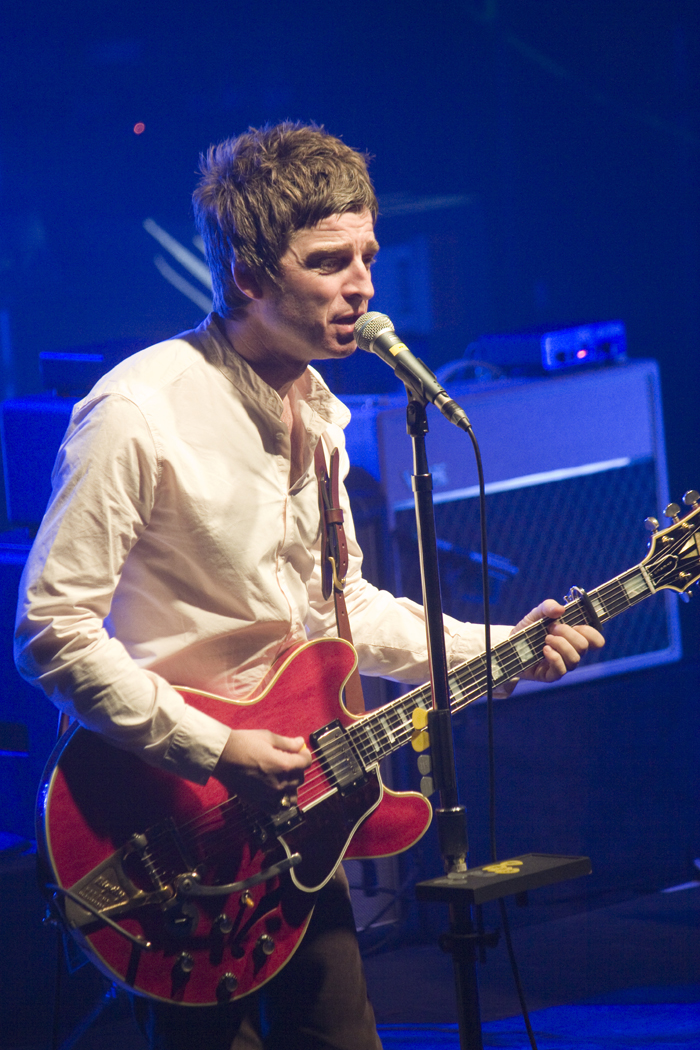
โนล แกลลาเกอร์

| name = โนล แกลลาเกอร์
| image = Noel Gallagher at Razzmatazz, Barcelona, Spain-5March2012 (3).jpg
| caption = โนล แกลลาเกอร์ ในปี 2012
| birth_name = โนล ทอมัส เดวิด แกลลาเกอร์
| birth_place = แมนเชสเตอร์
| instrument = ร้องนำ, กีตาร์เบส, กีตาร์, เปียโน, คีย์บอร์ด (เครื่องดนตรี)|คีย์บอร์ด, ไวโอลิน, แบนโจ, กลอง
| genre = ร็อก, บริตป็อป, ออลเทอร์นาทิฟร็อก , ไซเคเดลิกร็อก
| occupation = นักร้อง, นักแต่งเพลง
| years_active = ค.ศ. 1991 - ปัจจุบัน
| label = Creation RecordsBig Brother RecordingsEpic Records Sour Mash records
| associated_acts = โอเอซิส (วงดนตรี)|โอเอซิส โนลแกลลาเกอส์ไฮฟลายอิงเบิดส์
| background = solo_singer
โนล ทอมัส เดวิด แกลลาเกอร์ (; 29 พฤษภาคม ค.ศ. 1967) เป็น นักร้อง นักแต่งเพลง นักดนตรีชาวอังกฤษ เขายังทำหน้าที่เป็นมือกีตาร์และร้องนำอีกทั้งยังมีส่วนในการแต่งเนื้อเพลงในวงร็อคอังกฤษ โอเอซิส (วงดนตรี)|โอเอซิส
== ประวัติ ==
แกลลาเกอร์เกิดในลองไซท์ , แมนเชสเตอร์ เป็นบุตรของชาวไอริซ มีพ่อแม่ เพ็กกี้และโทมัส แกลลาเกอร์ เขาเป็นลูกคนที่สอง หลังจากพอล แอนโธนี่ แกลลาเกอร์ได้คลอด , และไม่นานนักน้องชาย เลียม แกลลาเกอร์ ได้เกิดเมื่อปี 1972 ตระกูลแกลลาเกอร์ได้ย้ายไปยังเขต Ashburn Avenue ในเมืองเบอร์เนจ , แมนเชสเตอร์Harris, John. "Britpop!: Cool Britannia and the Spectacular Demise of English Rock". Da Capo Press, 2004. Pg. 118. ISBN 0-306-81367-Xแกลลาเกอร์เริ่มเรียนรู้กีตาร์เมื่ออายุ 13 อีกทั้งยังทำงานก่อสร้างเป็นรายได้เสริม เขายังทำงานให้กับวงดนตรีท้องถิ่นในแมนเชสเตอร์ "Inspiral Carpets" เป็นคนยกเครื่องวงดนตรีและเจ้าหน้าที่เทคนิค ในปี 2531 ขณะที่ออกทัวร์คอนเสริ์ตกับพวกเขา เขาได้รู้ว่าน้องชายของเขา เลียม แกลลาเกอร์ ได้ตั้งวงดนตรีขึ้นมา "The Rain" ซึ่งท้ายสุดก็ได้รับชื่อว่าโอเอซิส หลังจากที่แกลลาเกอร์กลับมาประเทศอังกฤษ เขาถูกชักเชิญโดยน้องชายของเขาให้มารวมวงโอเอซิสในฐานะนักแต่งเพลงและมือกีตาร์
อัลบั้มสตูดิโอชุดแรกของโอเอซิส , Definitely Maybe (1994) ซึ่งเป็นจุดเริ่มต้นของวงที่จะทำให้แนวเพลง บริตป็อป เริ่มเป็นที่รู้จักในวงกว้าง อัลบั้มสตูดิอชุดที่สอง (What's the Story) Morning Glory? (2538) ในอัลบั้มนี้วงโอเอซิสขึ้นท็อปในอัลบั้มชาร์จของประเทศต่างๆเป็นจำนวนมาก และสตูดิโออัลบั้มลำดับที่สามของพวกเขา "Be Here Now" (1997) นับเป็นอัลบั้มทีขายได้อย่างรวดเร็วตั้งแต่ปล่อยอัลบั้มในประวัติศาสตร์ชาร์จอังกฤษ แนวเพลงบริตป็อปในที่สุดก็เริ่มหมดความนิยมไปและอีกสองอัลบั้มของโอเอซิสก็ไม่ประสบความสำเร็จอย่างเท่าที่ควรมากนัก อย่างไรก็ตาม , สตูดิโอสองอัลบั้มสุดท้ายของวง , Don't Believe The Truth (2005) และ Dig Out Your Soul (2008) ถูกนักวิจารณ์เพลงจำนวนมากยกย่องว่าเป็นอัลบั้มที่มีความพยายามอย่างสูงในรอบหลายปีที่ผ่านมาและเรียกได้ว่าประสบความสำเร็จอย่างมาก ในวันที่ 28 สิงหาคม 2009 เกิดเหตุการณ์การทะเลาะกันระหว่างเลียมและโนล ก่อนที่จะเดินทางไปยังปารีส โนล แกลลาเกอร์ประกาศลาออกจากวง "โอเอซิส" ในวันที่ 23 ตุลาคม 2009 เขาออกมาให้สัมภาษณ์ว่าจะไปทำผลงานเดี่ยวแทน. โนล แกลลาเกอร์ได้ก่อตั้งวงดนตรี "Noel Gallagher'S High Flying Birds" ขึ้นมา
แกลลาเกอร์ทำงานกับโอเอซิสที่เต็มไปด้วยความยุ่งเหยิง ในช่วงจุดที่ได้รับความนิยมของแนวเพลงบริตป็อป การทะเลาะกันของพี่น้องแกลลาเกอร์ จนทำให้สำนักพิมพ์จำนวนมากนำไปเขียนเกี่ยวกับสองพี่น้องแกลลาเกอร์ที่มักจะแข่งขันชิงดีชิงเด่นกับวง "เบลอ" อยู่เป็นประจำซึ่งเนื่องจากทั้งสองวงรู้จักกันอยู่แล้ว อย่างไรก็ตาม , เขาก็ได้รับการยกย่องว่าเป็นส่วนสำคัญในการทำให้แนวเพลงบริตป็อปเป็นที่รู้จักอย่างมากในปัจจุบัน หลายคนได้ยกย่องการแต่งเพลงของแกลลาเกอร์ กับจอร์จ มาร์ตินซึ่งบอกโนล แกลลาเกอร์ว่า "เป็นนักแต่งเพลงที่ดีที่สุดในช่วงรุ่นของเขา"
== ชีวิตส่วนตัว ==
พ.ศ. 2540-2544 : โนล แกลลาเกอร์ แต่งงานกับ เม็ก แมตธิวส์ นางแบบชาวอังกฤษ มีบุตรสาวด้วยกันหนึ่งคน ชื่อ แอนนิส แกลลาเกอร์
พ.ศ. 2554-ปัจจุบัน : โนล แกลลาเกอร์ แต่งงานกับ ซาร่า แม็คโดนัลด์ มีบุตรชายด้วยกันสองคน คือ ซันนี แพทริก แม็กโดนัลด์ แกลลาเกอร์ และ โดโนแวน รอรี่ แม็กโดนัลด์ แกลลาเกอร์ โนลกล่าวว่าเขาไม่อนุญาตให้ลูกชายทั้งสองคนเล่นโซเชียลมีเดียใดๆทั้งสิ้น
นอกจากนี้ โนล แกลลาเกอร์ยังมีเพื่อนสนิทเป็นเหล่าคนดังในวงการบันเทิงมากมาย เช่น เคต มอส , จอห์นนี เดปป์ , เบรดลีย์ คูเปอร์
==ผลงาน==
===วงโอเอซิส (1991–2009)===
===วงโนลแกลลาเกอส์ไฮฟลายอิงเบิดส์ (2010–ปัจจุบัน)===
===อัลบั้ม===
* 2009: "The Dreams We Have as Children – Live at the Royal Albert Hall"
* 2011: "Noel Gallagher's High Flying Birds (อัลบั้ม)|Noel Gallagher's High Flying Birds"
* 2015: "Chasing Yesterday (อัลบั้ม)|Chasing Yesterday"
===ผลงานร่วมกับศิลปินอื่น===
== อ้างอิง ==
== แหล่งข้อมูลอื่น ==
* เว็บไซต์อย่างเป็นทางการ
หมวดหมู่:นักกีตาร์ชาวอังกฤษ
หมวดหมู่:นักร้องอังกฤษ
หมวดหมู่:นักดนตรีจากแมนเชสเตอร์
หมวดหมู่:นักดนตรีชาวอังกฤษ
หมวดหมู่:บุคคลที่ยังมีชีวิตอยู่
หมวดหมู่:บุคคลที่เกิดในปี พ.ศ. 2510
หมวดหมู่:ชาวอังกฤษเชื้อสายไอริช
หมวดหมู่:โอเอซิส (วงดนตรี)